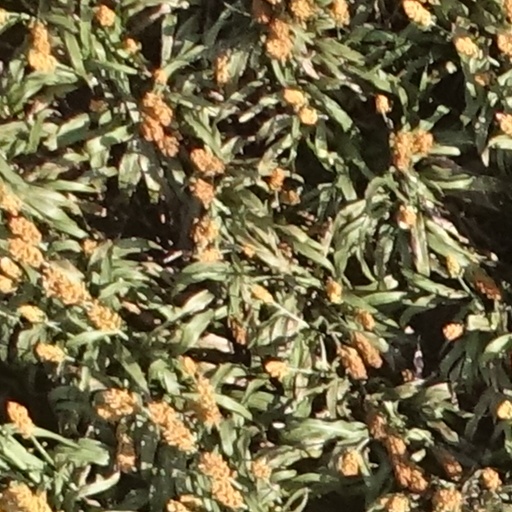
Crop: sorghum